Answer in natural language. Considering the relative positions, is potted houseplant with lush green foliage (marked A) to the left or right of black recatngle fiige box (marked C)? Choose between the following options: right or left
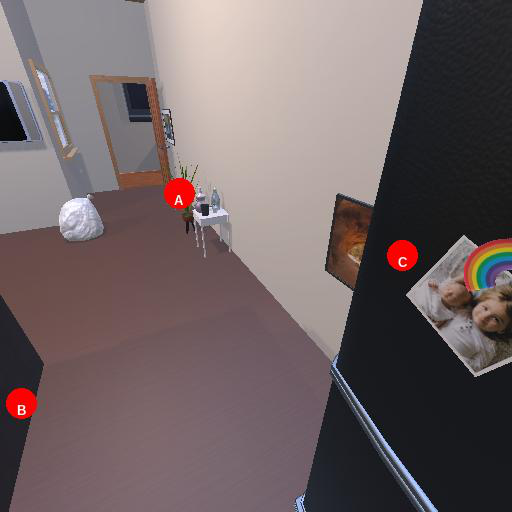
<answer>left</answer>